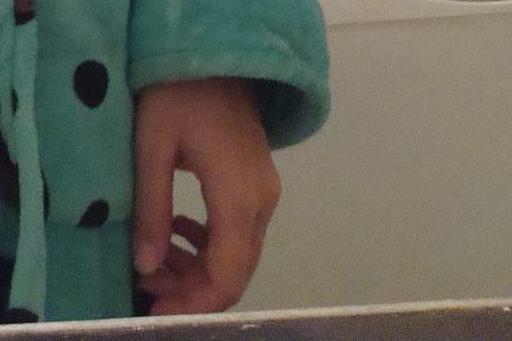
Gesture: no_gesture